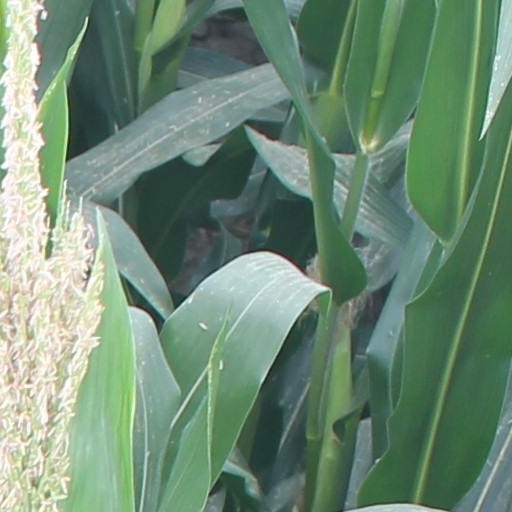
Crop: maize; corn